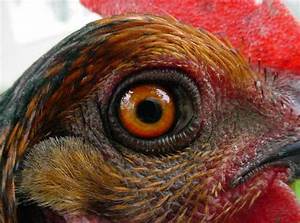
Label: chicken